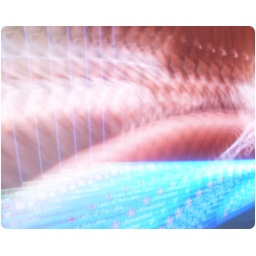
Swung from a strap in front of a computer monitor